Howard Shultz Miller

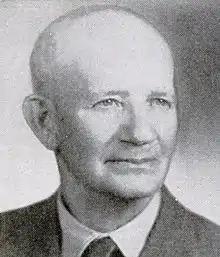

Howard Shultz Miller (February 27, 1879 – January 2, 1970) was an American politician. He served as a U.S. representative from Kansas.